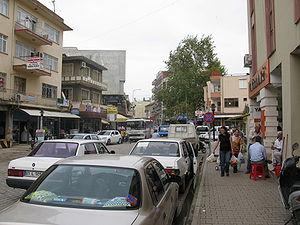
Serik est une ville et un district de la province d'Antalya dans la région méditerranéenne en Turquie. A 7 km au sud, se situe la station balnéaire de Belek avec ses golfs et de nombreux hôtels haut de gamme.